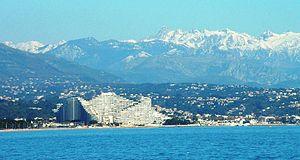
Villeneuve-Loubet - Marina Baie des Anges et la massif du Mercantour en hiver
Villeneuve-Loubet est une commune française située dans le département des Alpes-Maritimes, en région Provence-Alpes-Côte d'Azur, sur la Côte d'Azur. La ville est située entre les deux plus grandes villes des Alpes-Maritimes, Cannes et Nice.